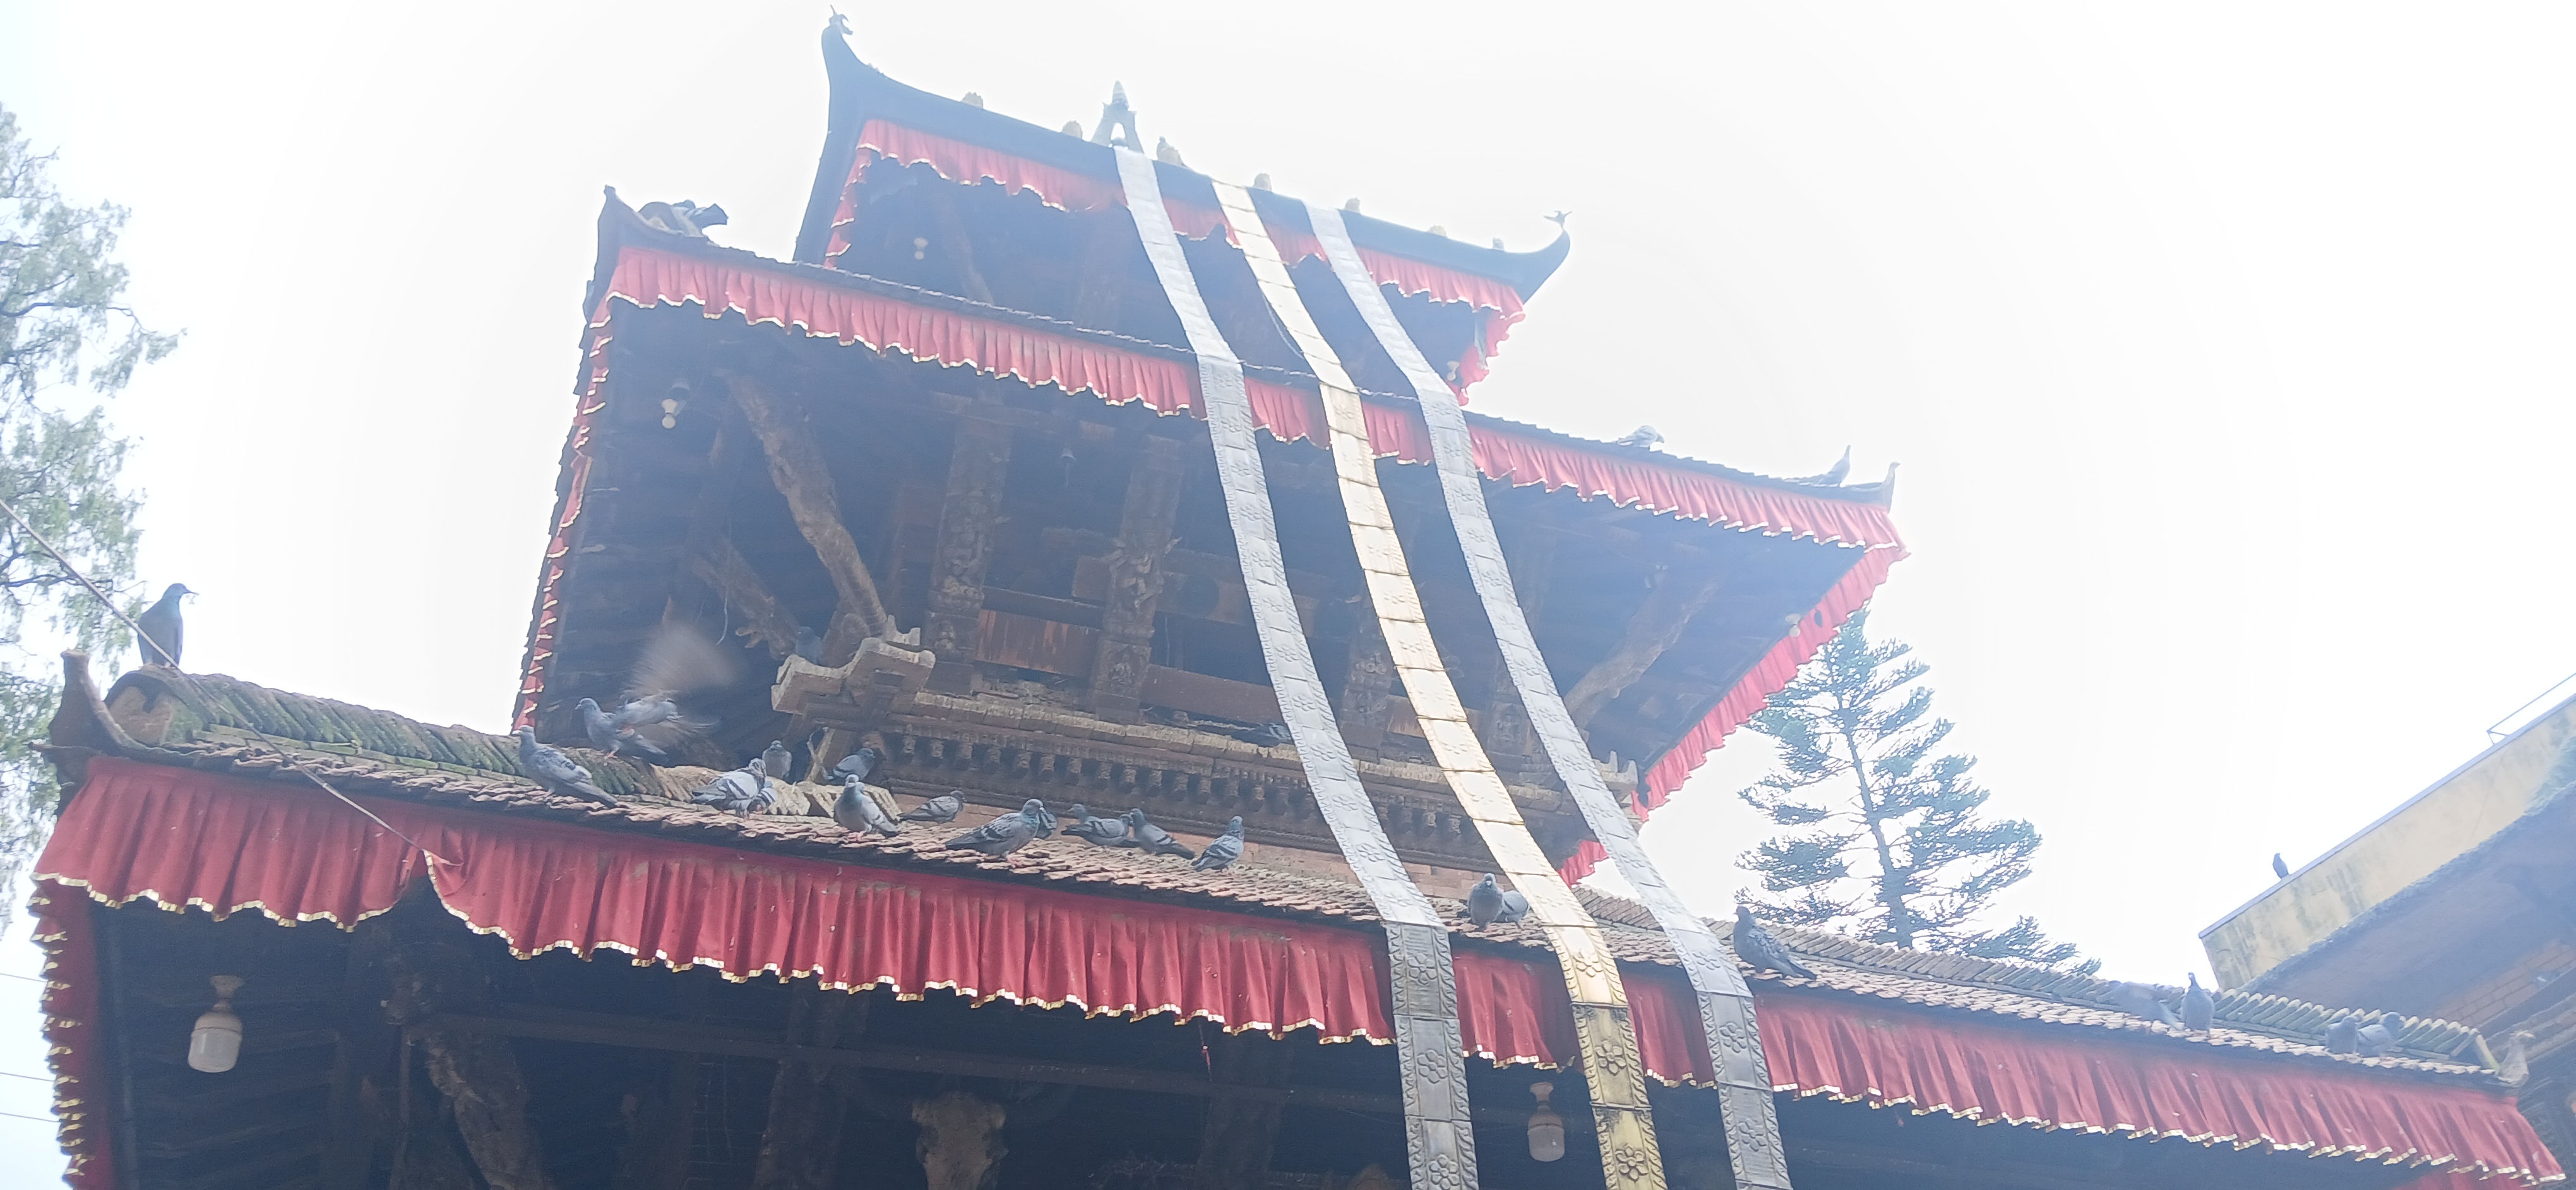
Heritage site: Chamundra_Mai